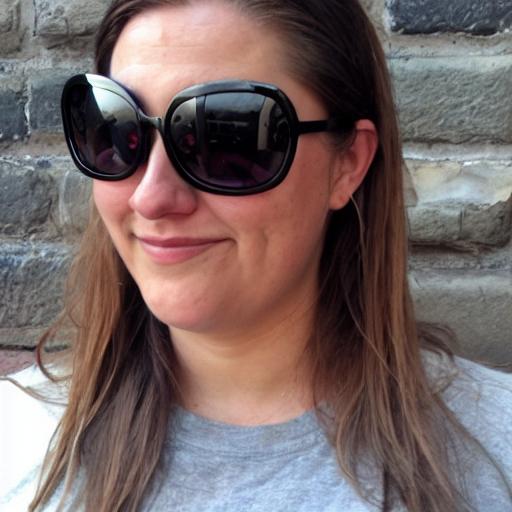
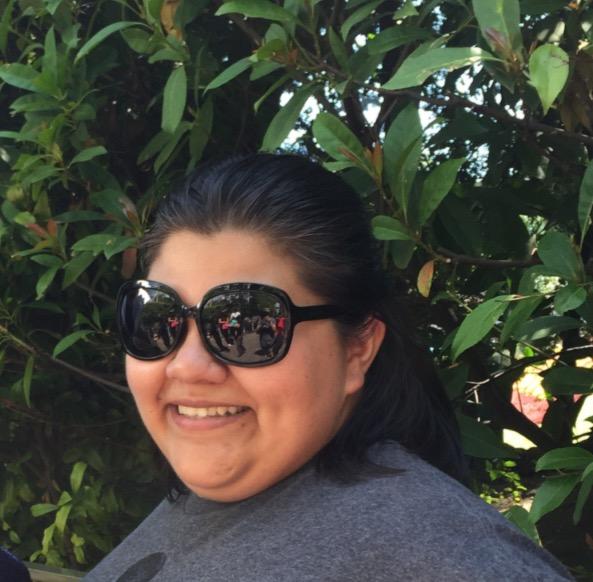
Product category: accessories_sunglasses
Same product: no